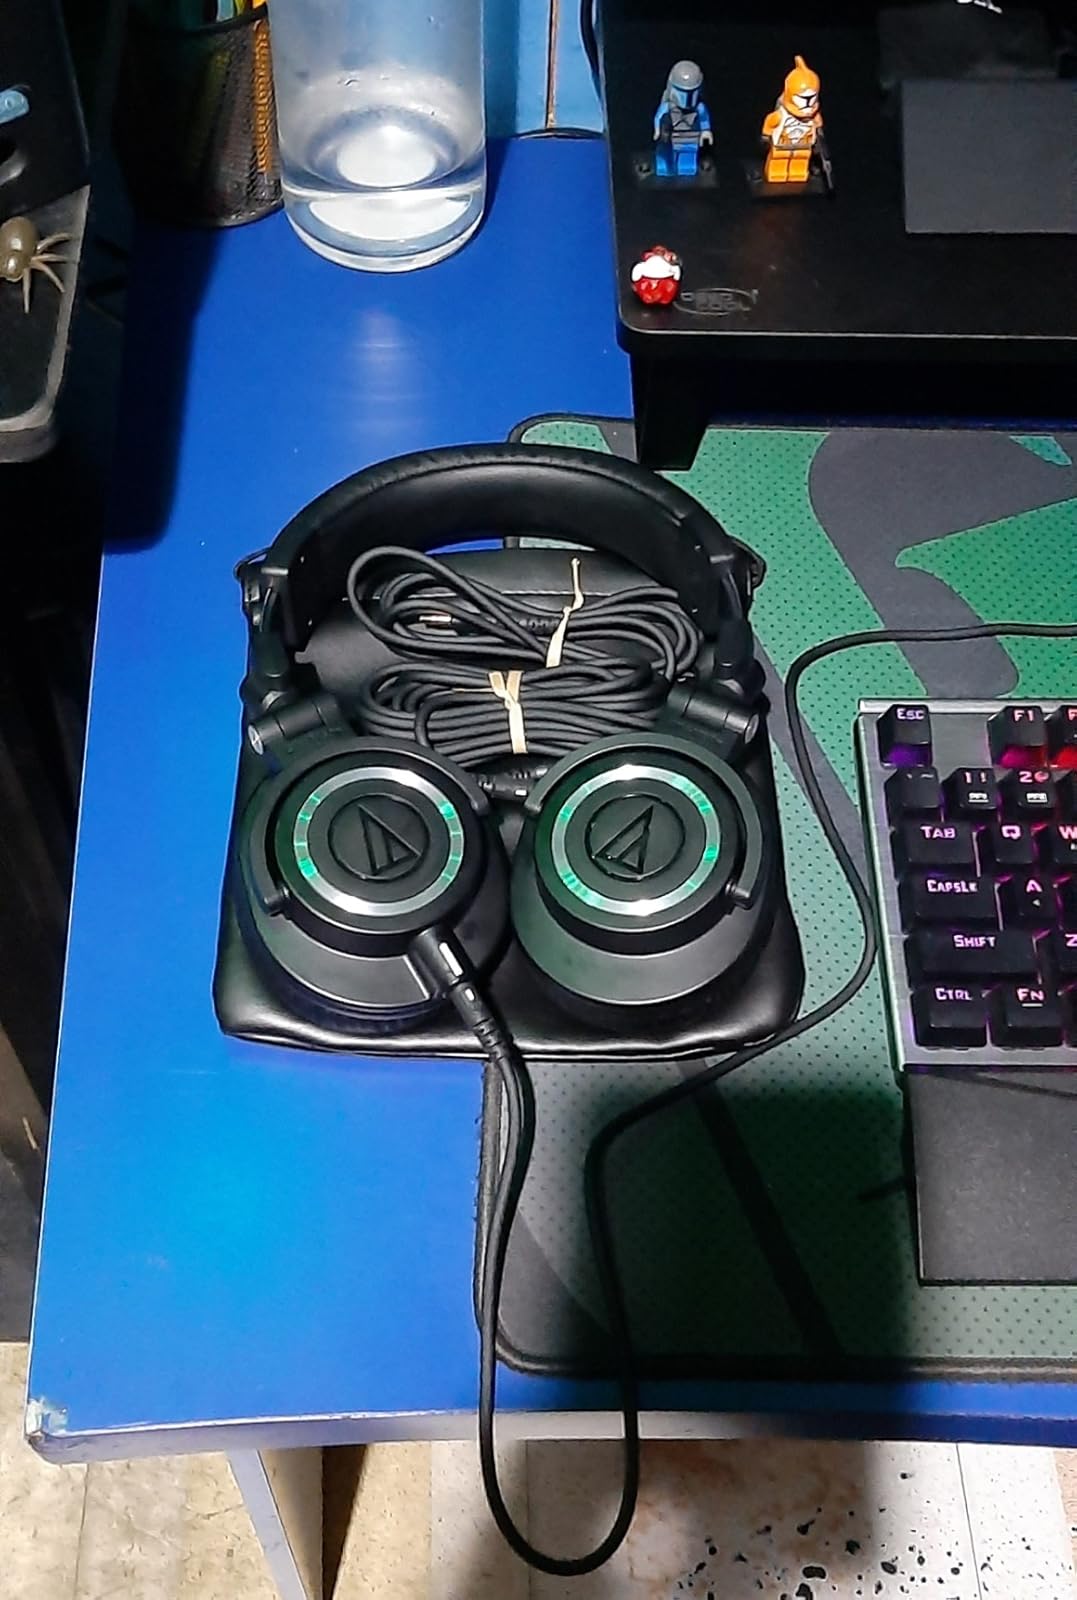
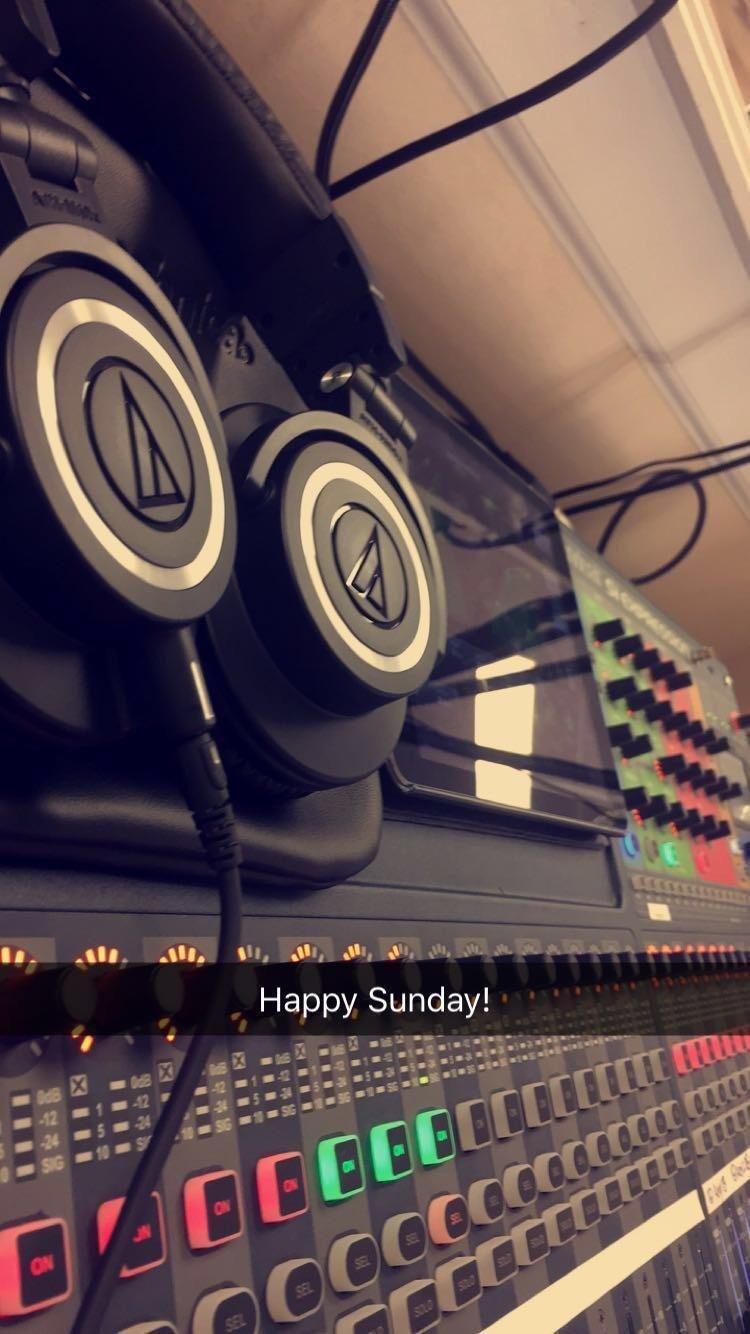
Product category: headphones
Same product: yes